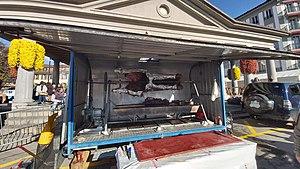
Broche avec le bœuf cuit depuis la veille
Dans l'Ajoie, région au nord du canton du Jura en Suisse, une ancienne tradition est perpétuée chaque année lors du deuxième dimanche après la Toussaint : la fête de la Saint-Martin. Il s'agit d'une fête de la table qui célèbre la fin des travaux dans les champs et dont les nombreux plats sont essentiellement à base de cochon.